SX News

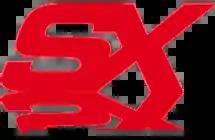
SX#312 Masthead

SX News was a weekly gay and lesbian newspaper based in Sydney, Australia.